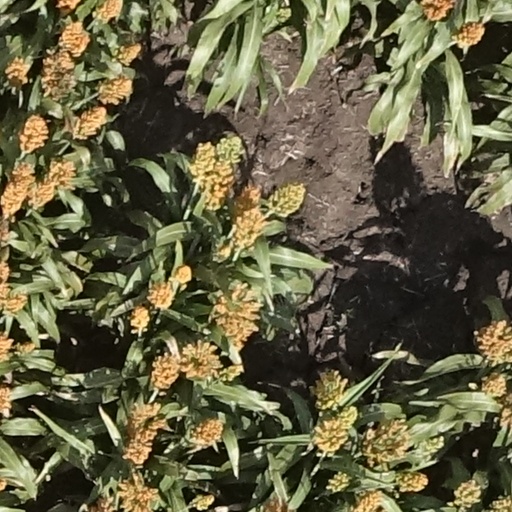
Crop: sorghum